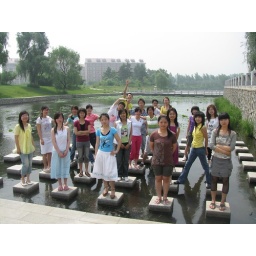
The girl in blue in my French teacher.Kind of miss her...